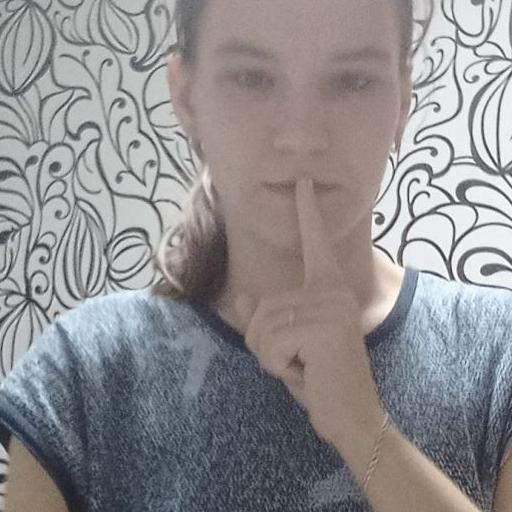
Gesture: mute